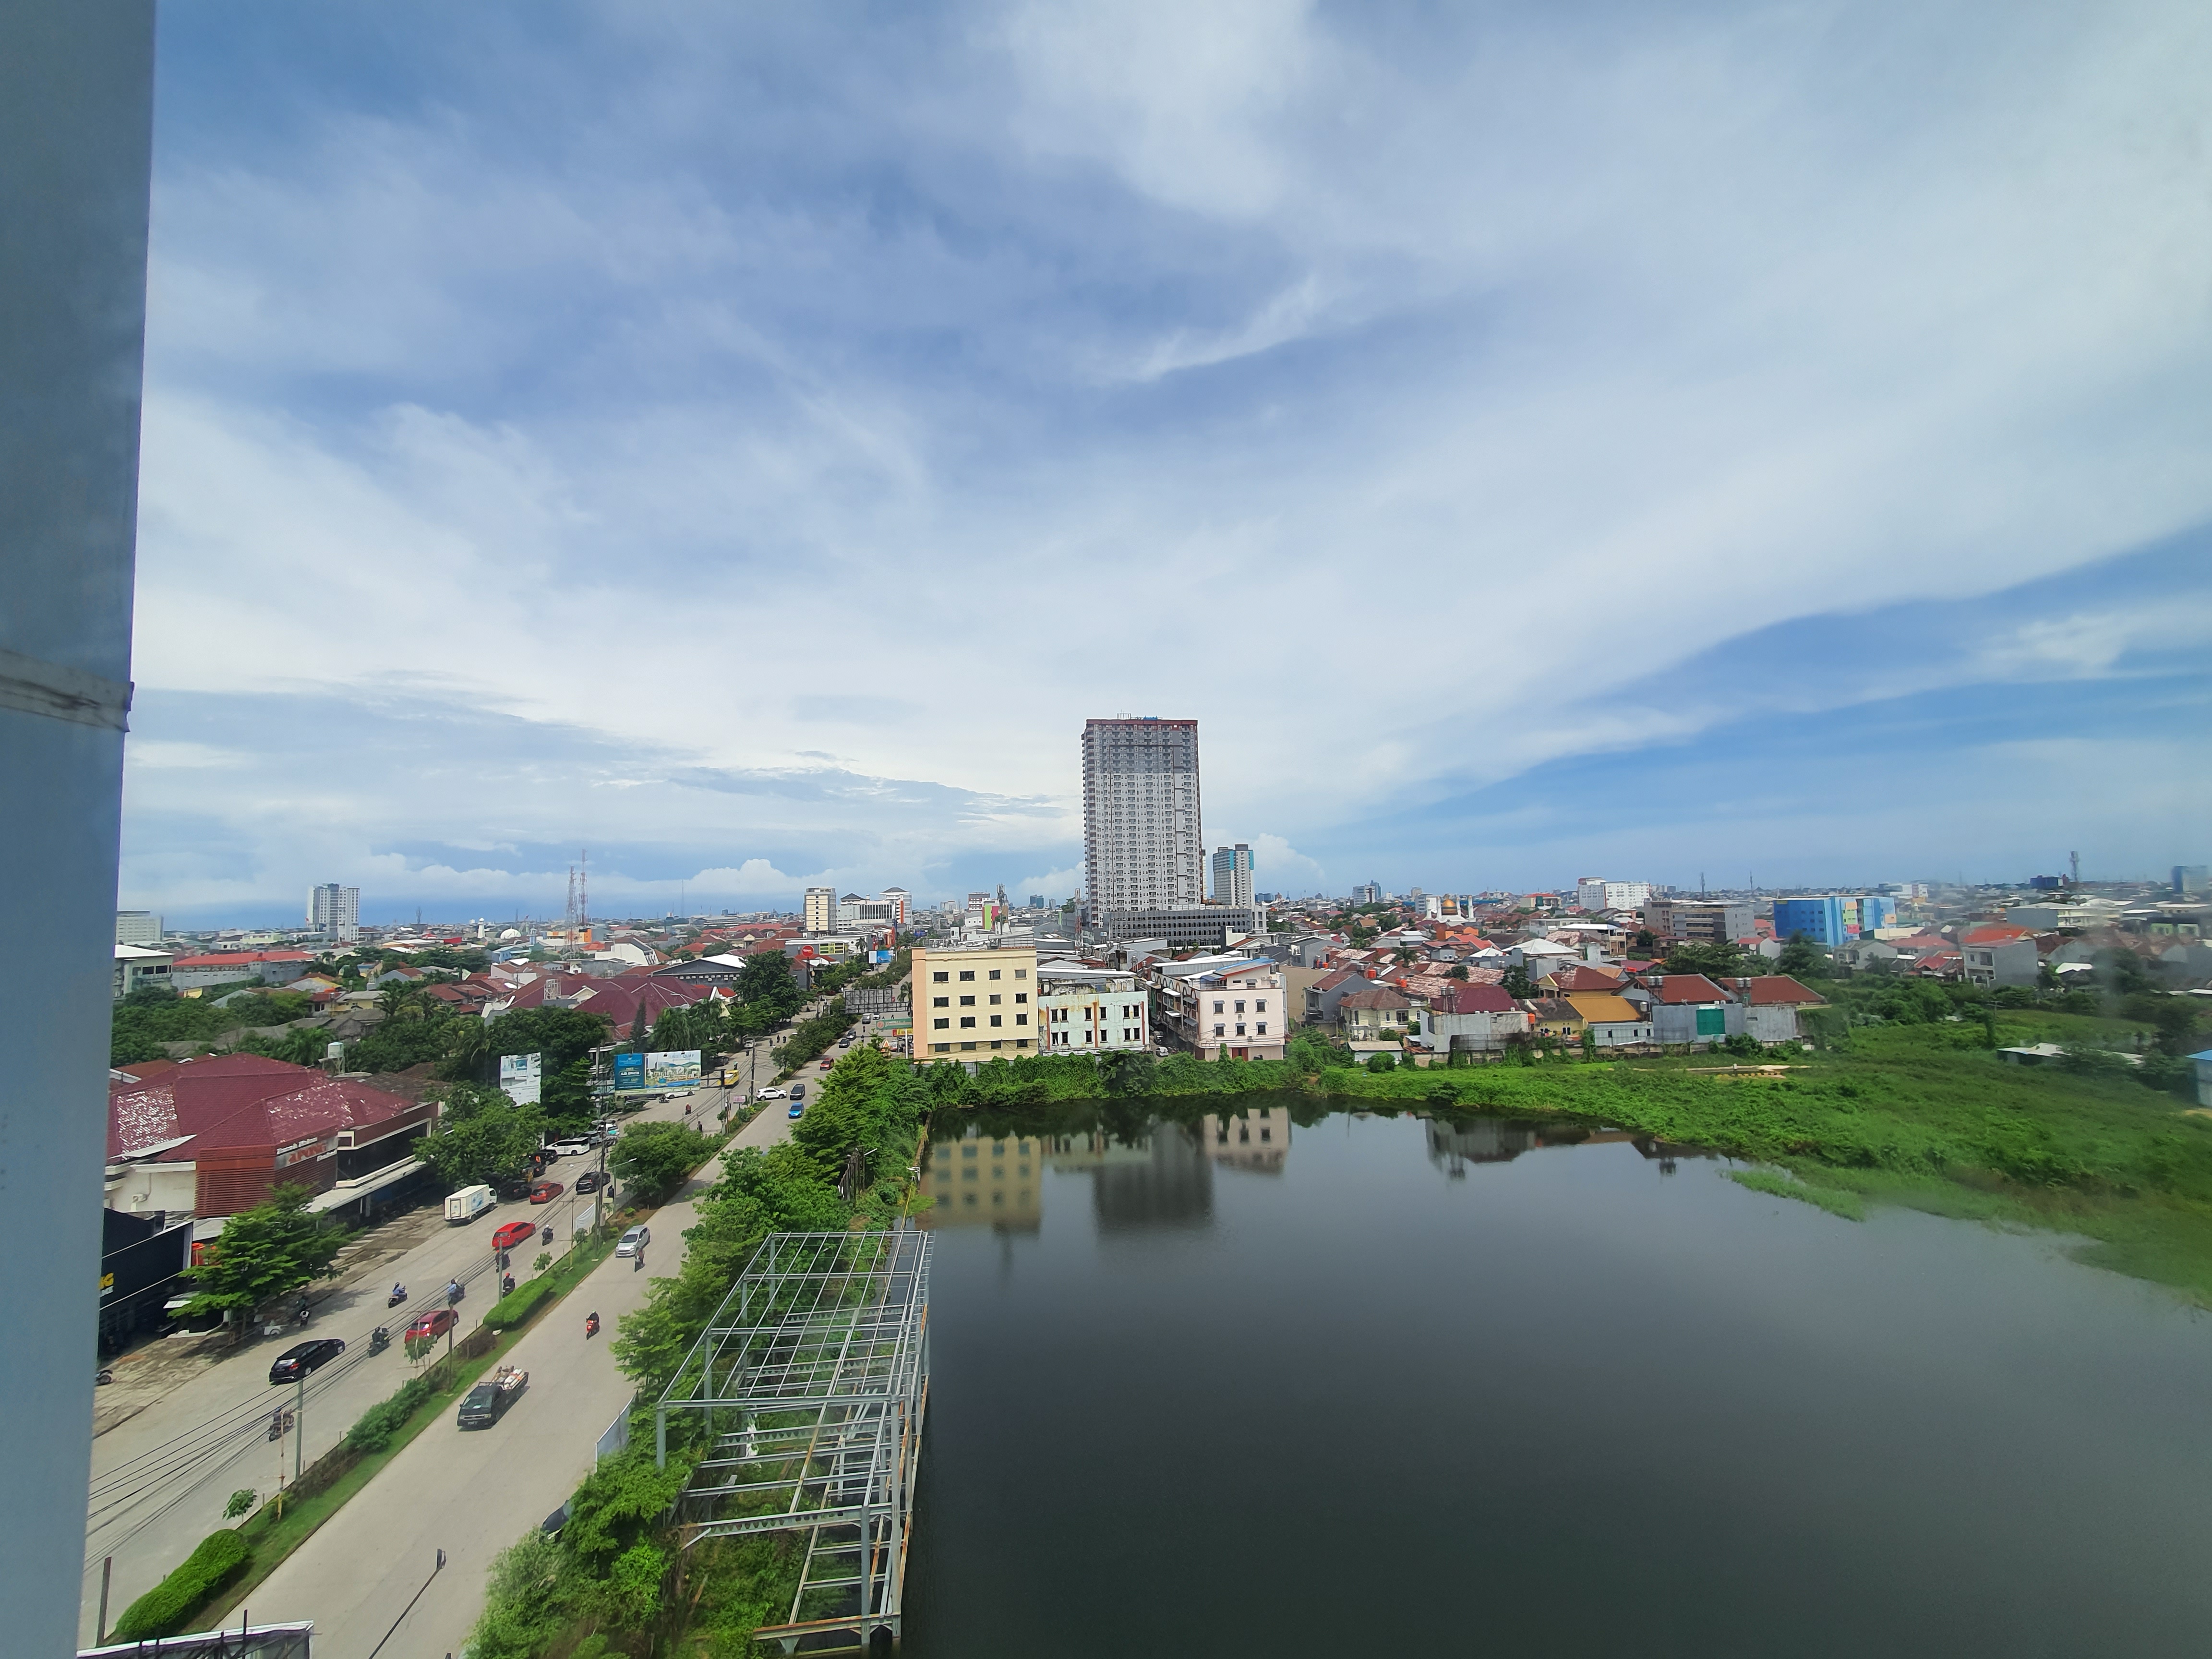
hotel, indonesia, makassar, room, Kamar, Bangunan, metropolitan area, sky, daytime, city, urban area, river, waterway, human settlement, cityscape, skyline, landmark, urban design, town, cloud, architecture, skyscraper, tower block, tower, reflection, downtown, canal, building, landscape, metropolis, aerial photography, tree, bank, bird's eye view, tourism, mountain, mixed use, condominium, residential area, world, channel